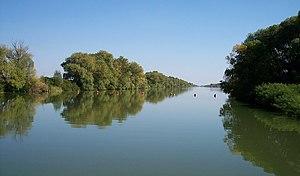
Le parc national Körös-Maros est un parc national de Hongrie. Il fut créé en 1997. Son nom fait référence à la confluence entre le Körös et le Maros.
Les choix de traductions des termes hongrois désignant les différentes catégories d'aires protégées sont ici complètements arbitraires.